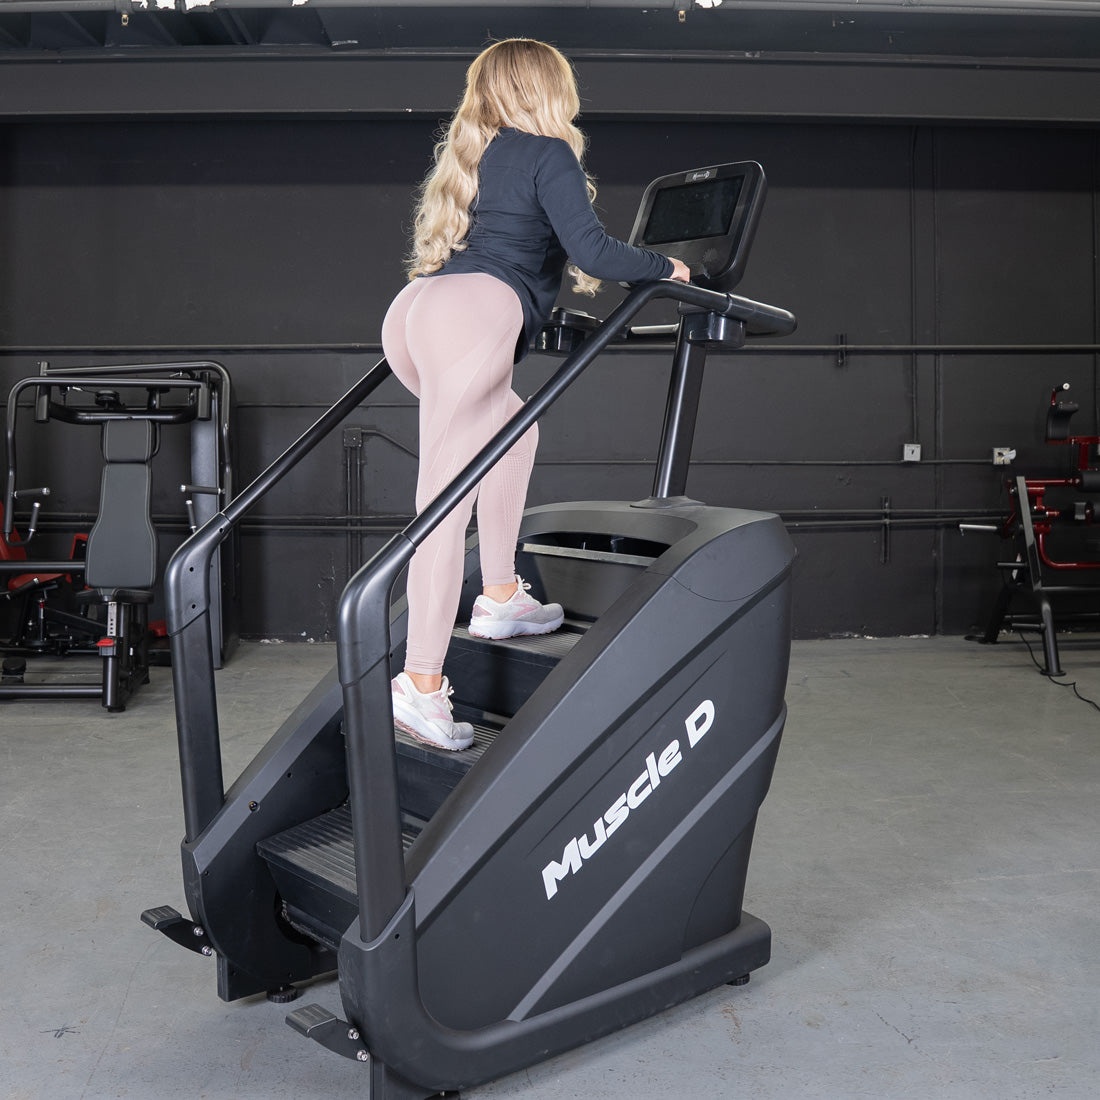
Muscle D Fitness Elite Commercial Stair Climber - Touch Screen
Redefine your cardio training with the Elite Commercial Stair Climber by Muscle D Fitness—a powerhouse machine built for durability, performance, and an unmatched user experience. Designed for the demands of high-traffic gyms and elite fitness facilities, this magnetic resistance stair mill is heavier, sturdier, and stronger than standard models, delivering long-lasting reliability and smooth operation for every workout. Features: Commercial-Grade Construction: Heavy-duty design ensures stability and dependable performance under intense daily use. Magnetic Resistance System: Delivers quiet, fluid stepping motion with easily adjustable intensity levels for all fitness abilities. Enhanced Safety: Equipped with a laser beam emergency stop at the base for instant protection during training. Convenient Design: Includes oversized cup holders and cell phone charging stations for on-the-go accessibility. Spacious Step Dimensions: 21.75" W x 9" D x 8" H, providing a natural and comfortable climbing experience. Advanced Touch Screen Technology: Android Interface: Sleek, responsive, and easy to navigate. App Integration: Stream content with built-in apps like YouTube, Netflix, Facebook, and Twitter. Scenic Workouts: Choose from virtual landscapes to enhance motivation. Performance Tracking: Monitor heart rate, calories, and progress in real time. Smart Training Guidance: Input distance, age, and weight to receive personalized training regimens and target heart rates. Workout Variety: Preloaded with multiple training programs for continuous progression. Why Choose the Elite Commercial Stair Climber? The Elite Commercial Stair Climber is where strength meets smart technology. Combining durability with advanced digital features, it delivers a cardio experience that keeps users motivated and engaged. Whether for a commercial gym, boutique studio, or high-performance training facility, this stair climber sets a new standard in fitness excellence.
Brand: Muscle D Fitness
Category: Sporting Goods > Fitness & General Exercise Equipment > Cardio > Cardio Machines > Stair Climbers & Steppers > Stair Climbers